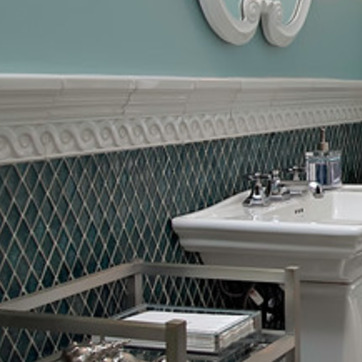
Material: tile